Edward Erie Poor

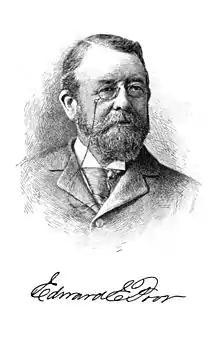
Edward Erie Poor

Edward Erie Poor, Sr. (February 5, 1837 – July 29, 1900) was an American banker. He served as Vice-President and then President of the National Park Bank from 1895-1900, succeeding Ebenezer K. Wright and followed by Richard Delafield. Born in Boston, Poor was an advocate of the gold standard during the free silver debate of the late 1890s.